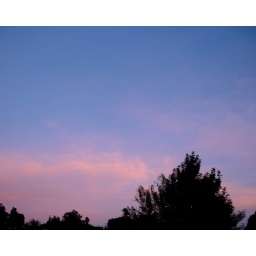
red sky at night, sailor's delightred sky in morning, sailor take warningThis is facing pretty much south/south east.